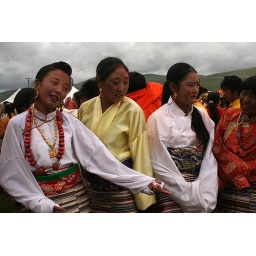
litang girls in white